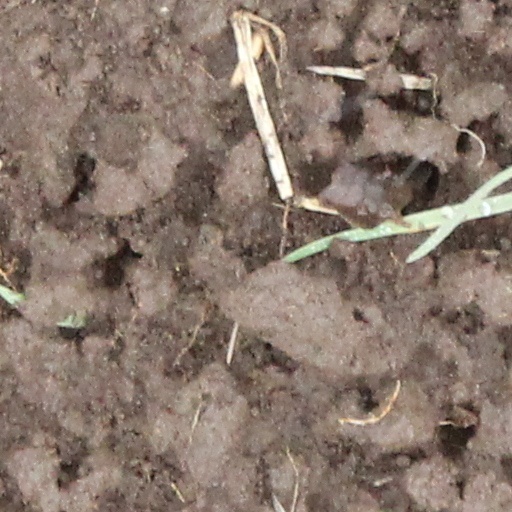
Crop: wheat